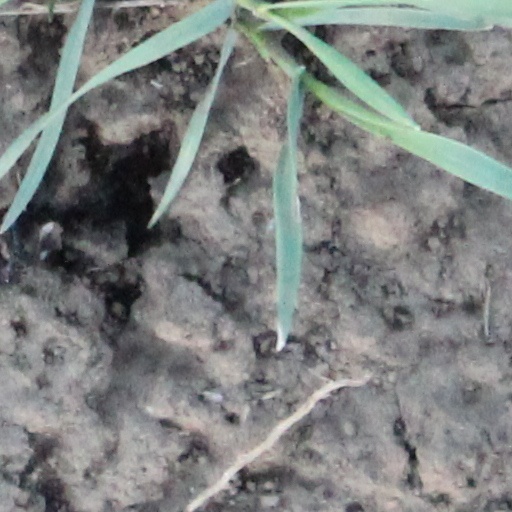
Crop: wheat